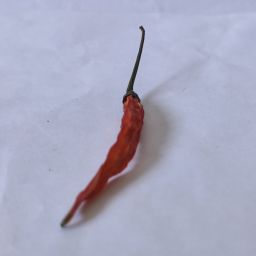
Crop: Chile Pepper
Quality: Dried